Western banded gecko

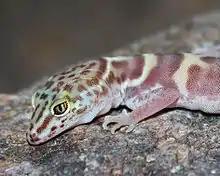
The western banded gecko ("Coleonyx variegatus"), San Bernardino County, CA.

The western banded gecko is a terrestrial lizard, ranging in total length (including tail) from . The body of the western banded gecko (excluding the tail) rarely grows past 3 inches in length. Hatchlings measure . The body is sandy-colored with dark crossbands broken into patches. The tiny scales give its skin a silky texture. Unlike typical geckos, it has prominent eyes with movable lids. The male reptiles of this species have noticeable spurs on both sides of the body located at the base of the tail.